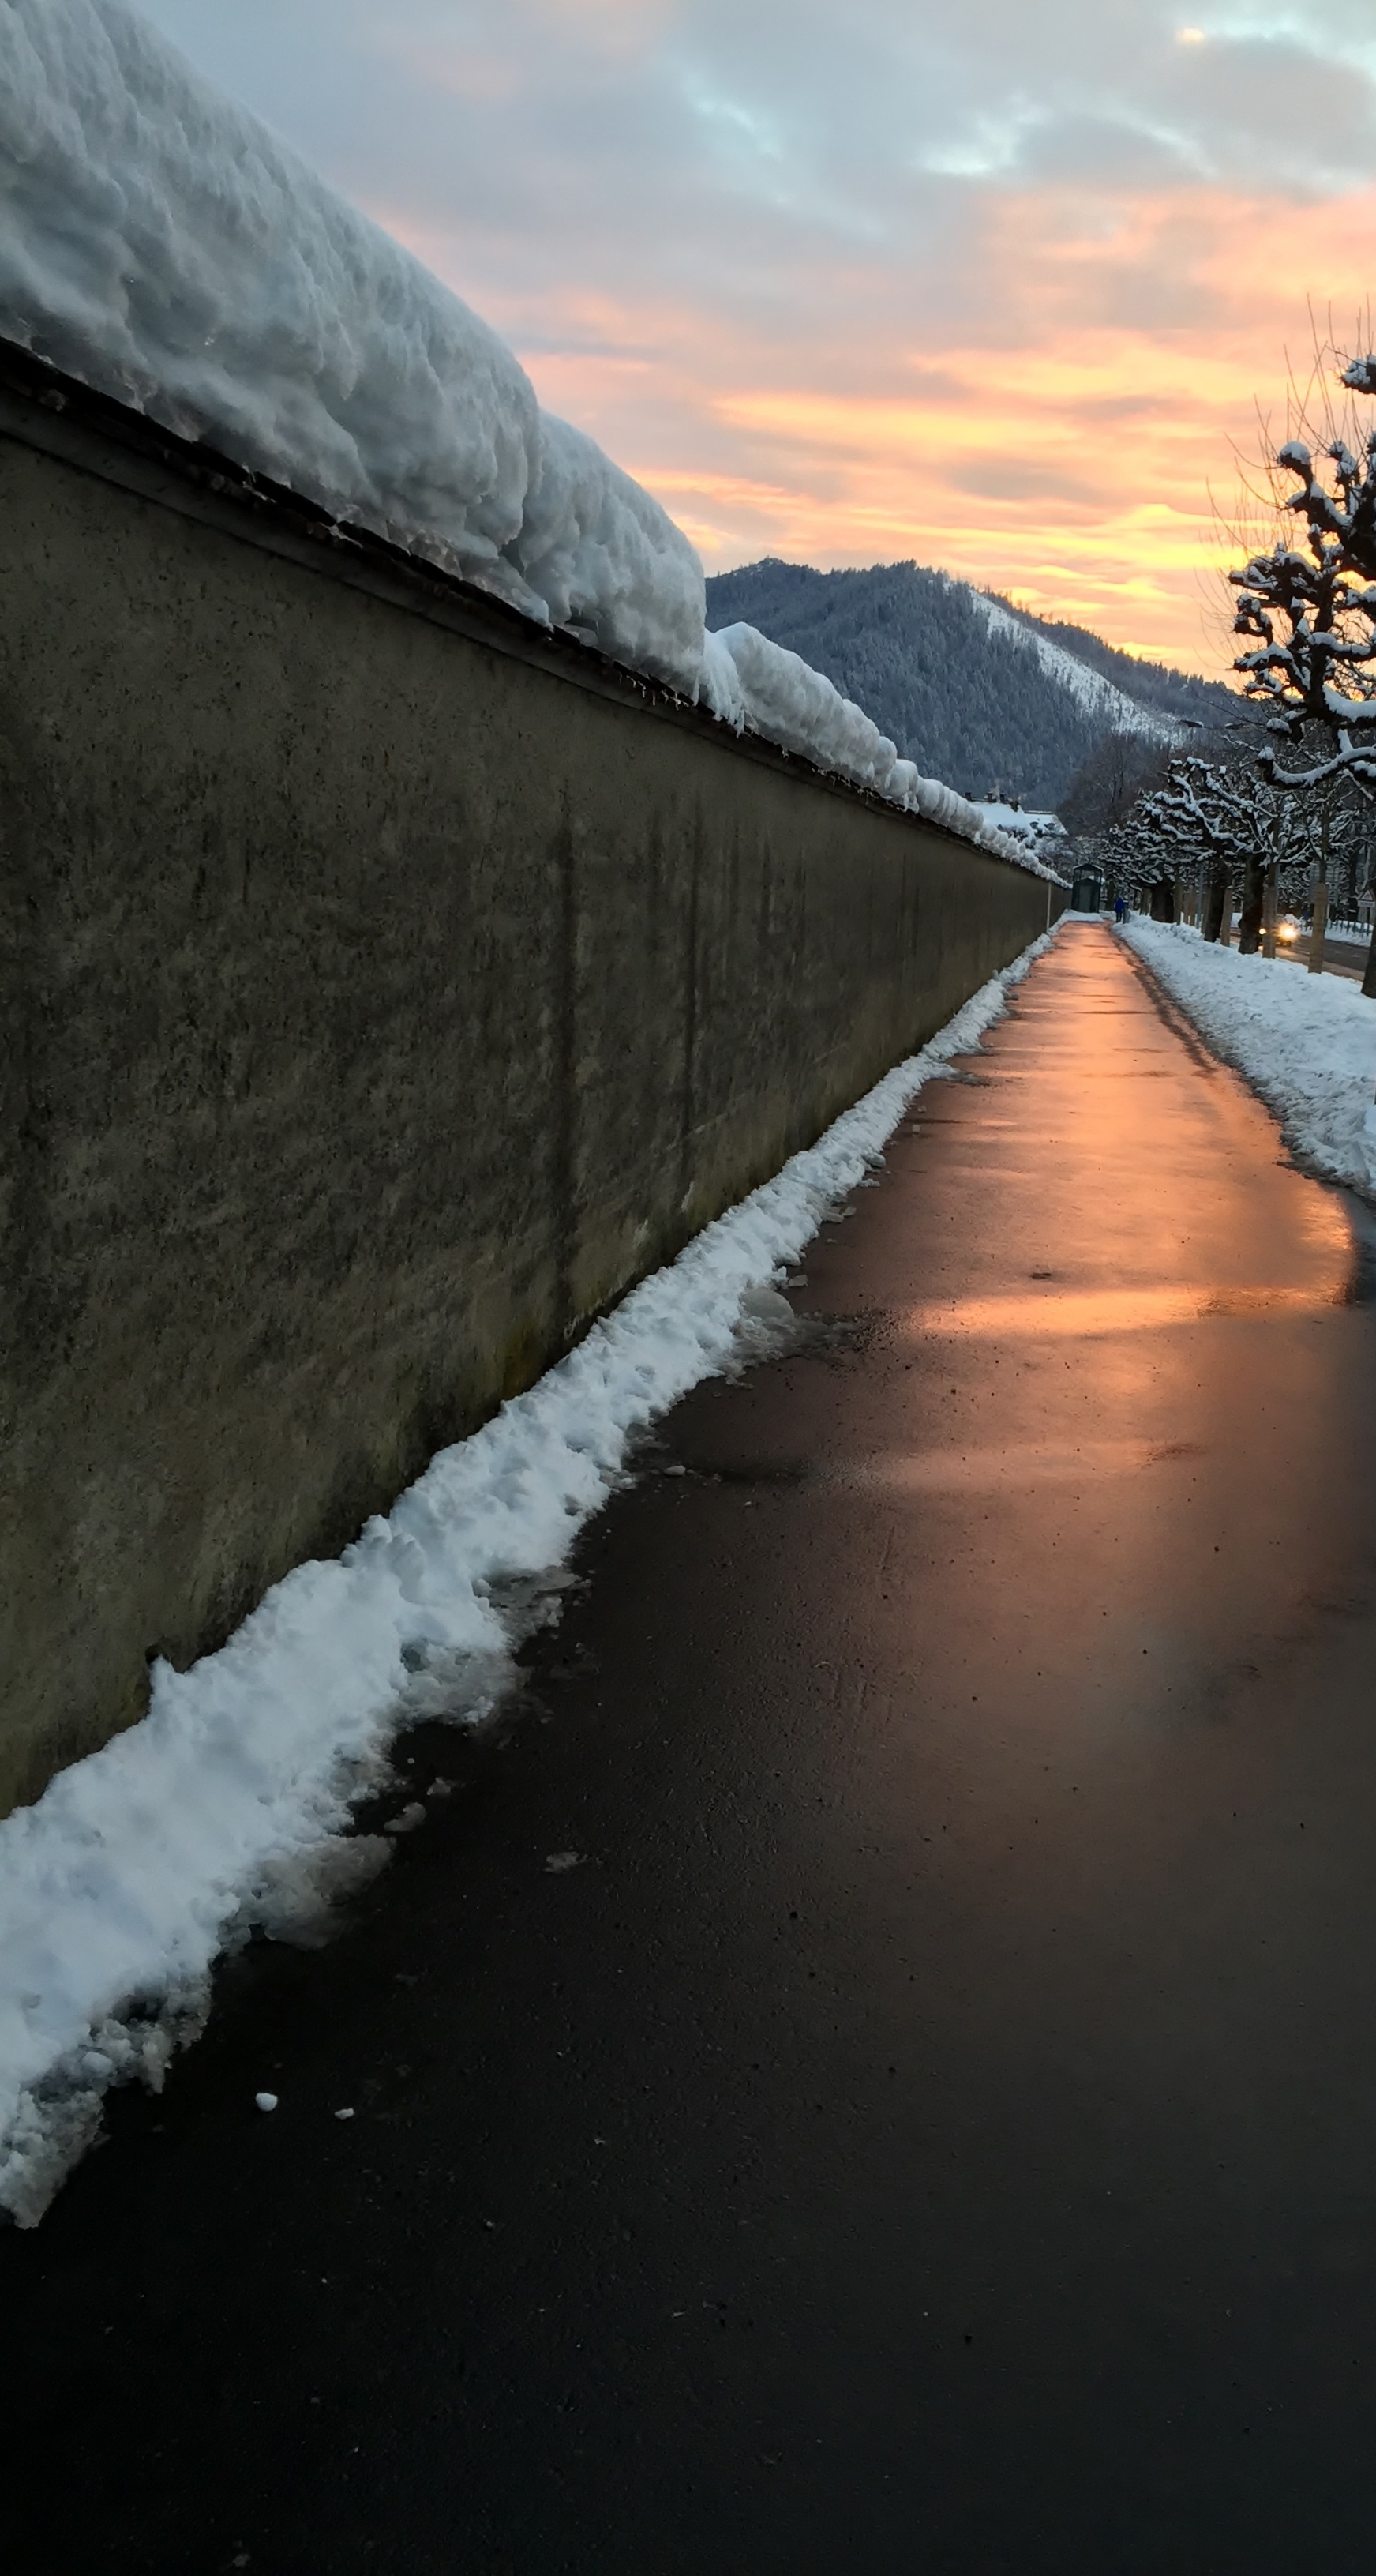
water, mountain, snow, winter, cloud, sunset, sunlight, morning, sidewalk, dawn, river, pavement, dusk, ice, evening, reflection, weather, season, switzerland, abendstimmung, evening sky, monastery wall, canton of schwyz, plane trees, atmospheric phenomenon, einsiedeln, evening gold